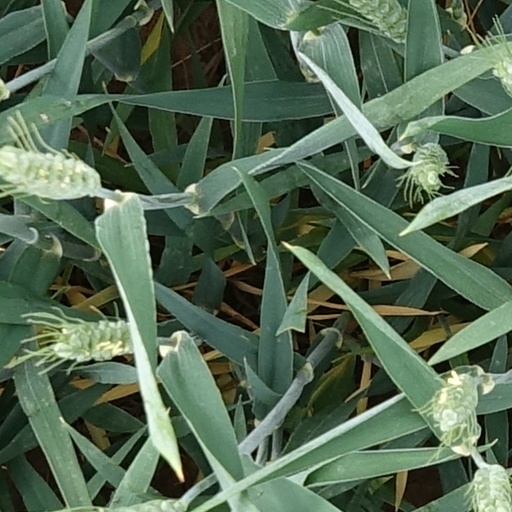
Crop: wheat